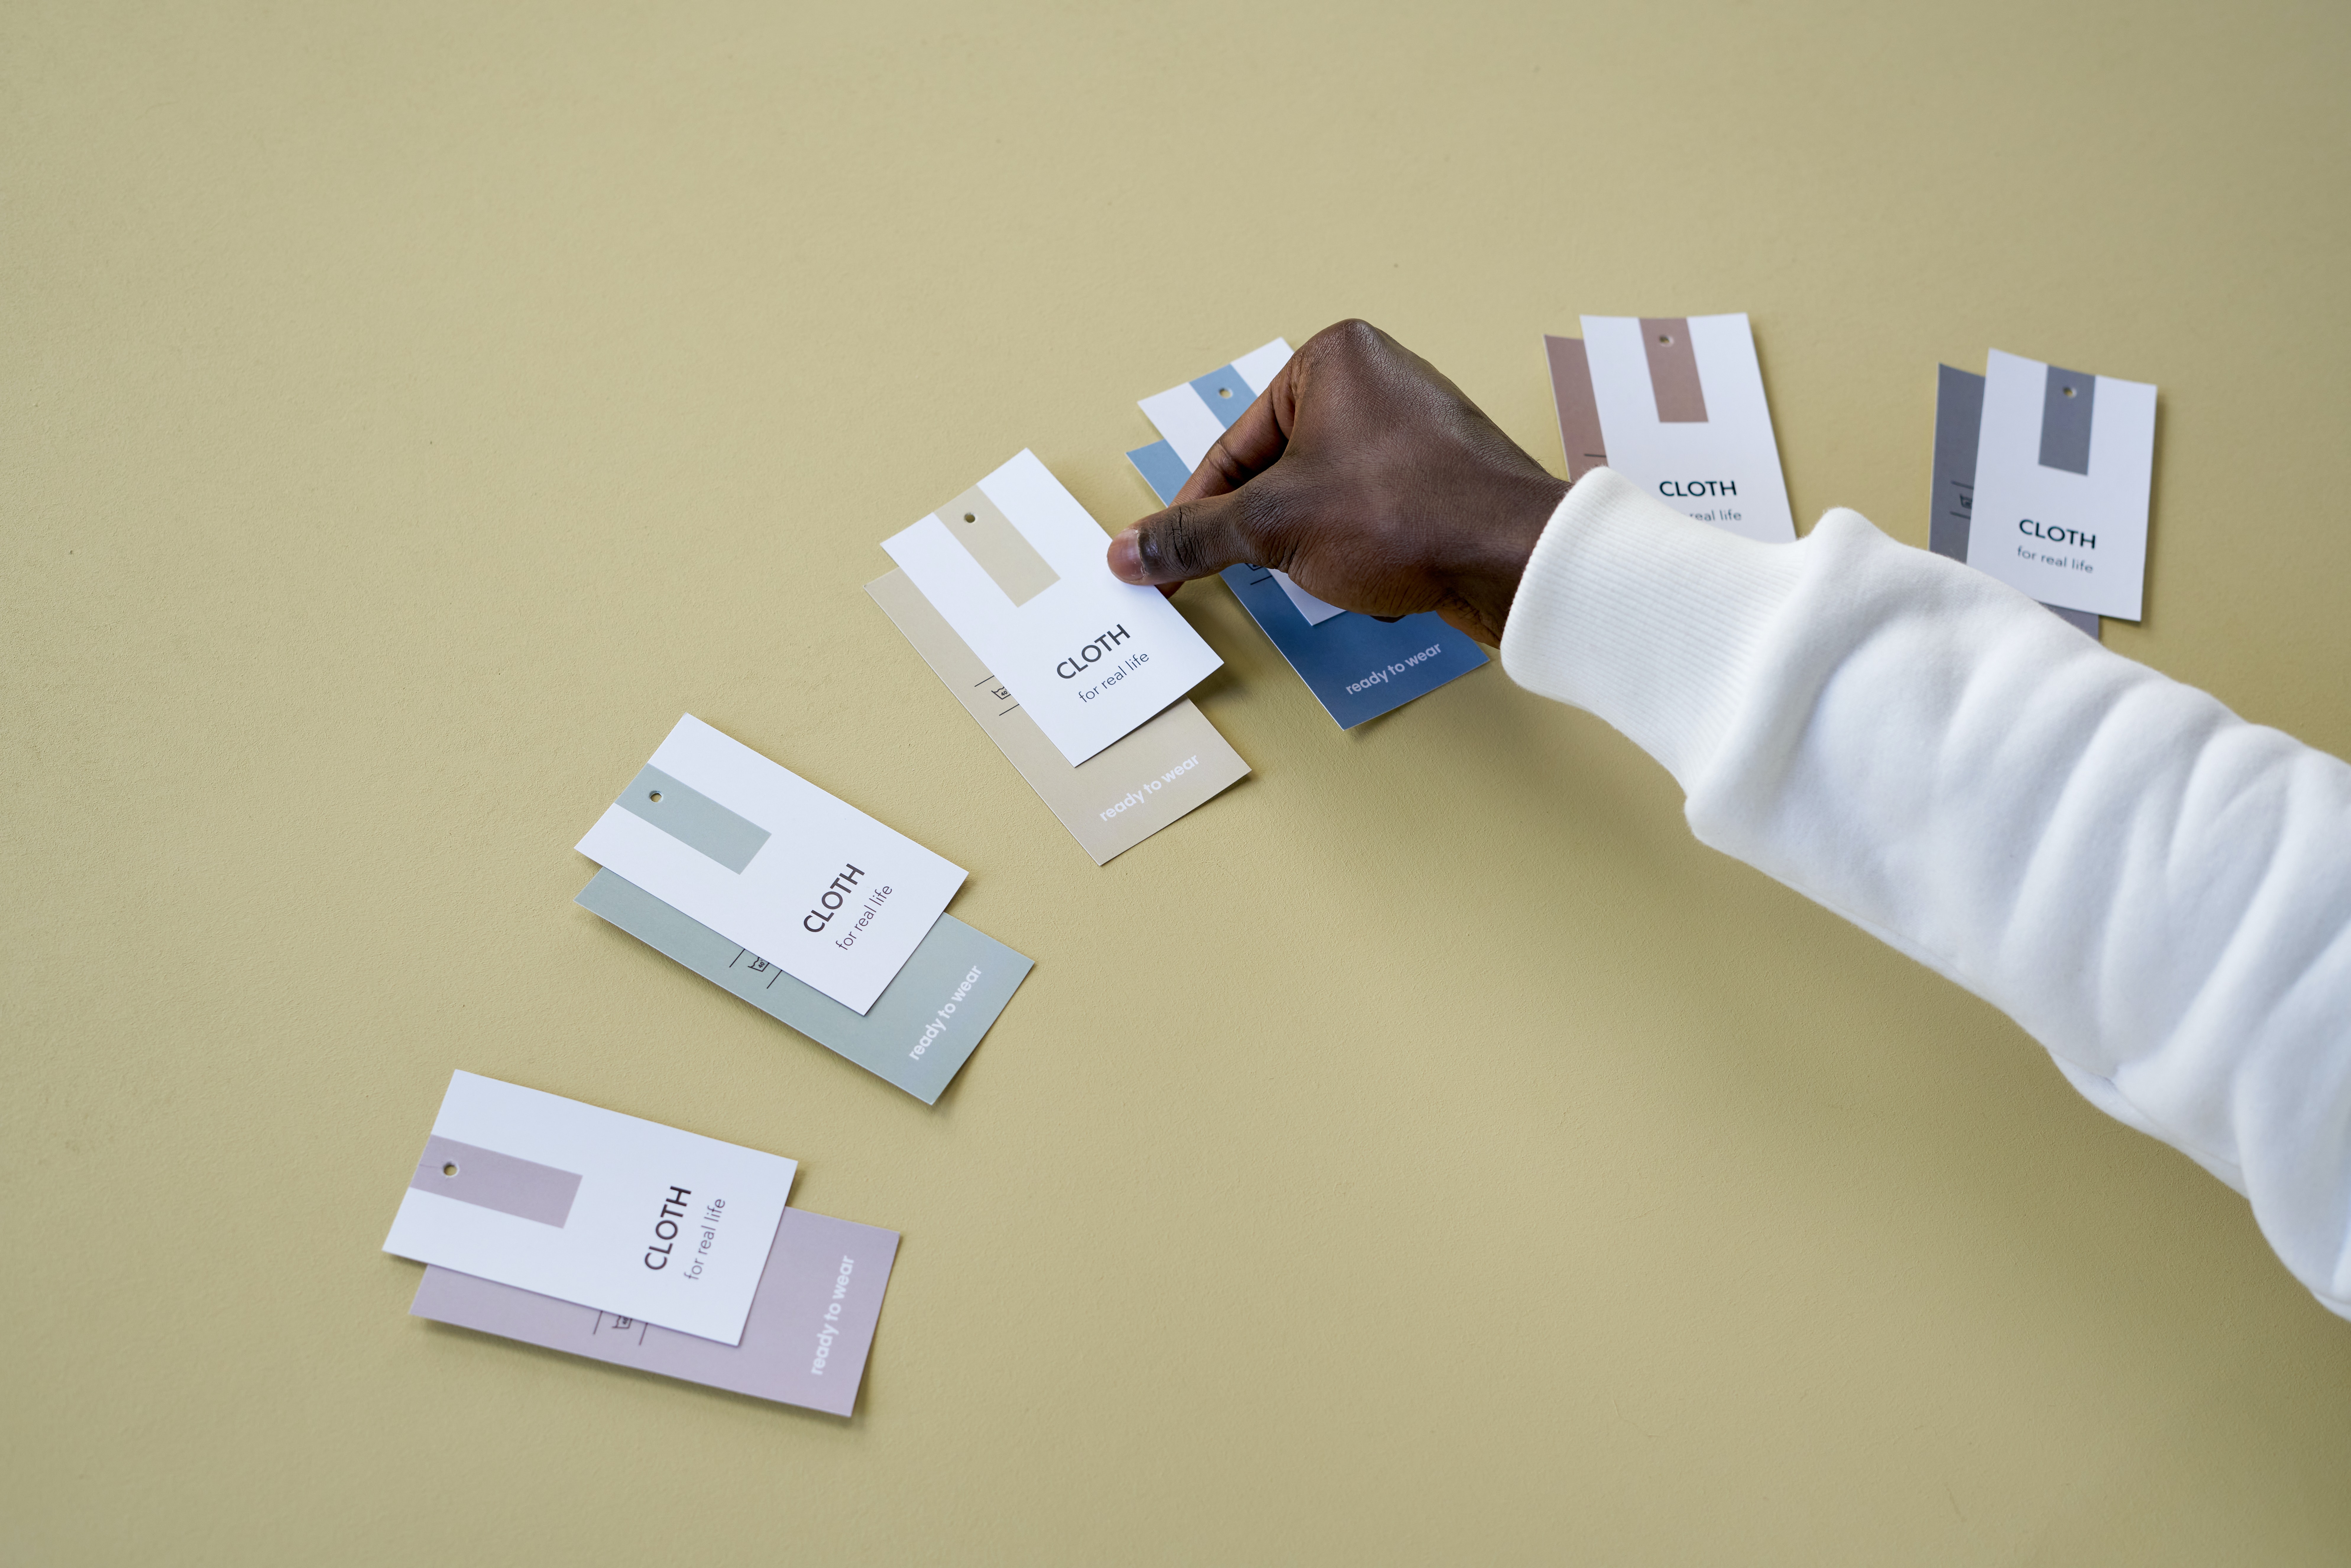
fashion, gesture, finger, sleeve, font, thumb, table, wrist, engineering, job, science, brand, paper, service, paper product, room, nail, art, paint, wood